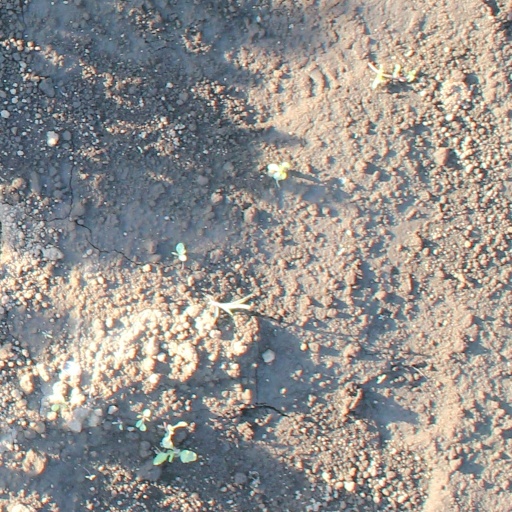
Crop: soybean